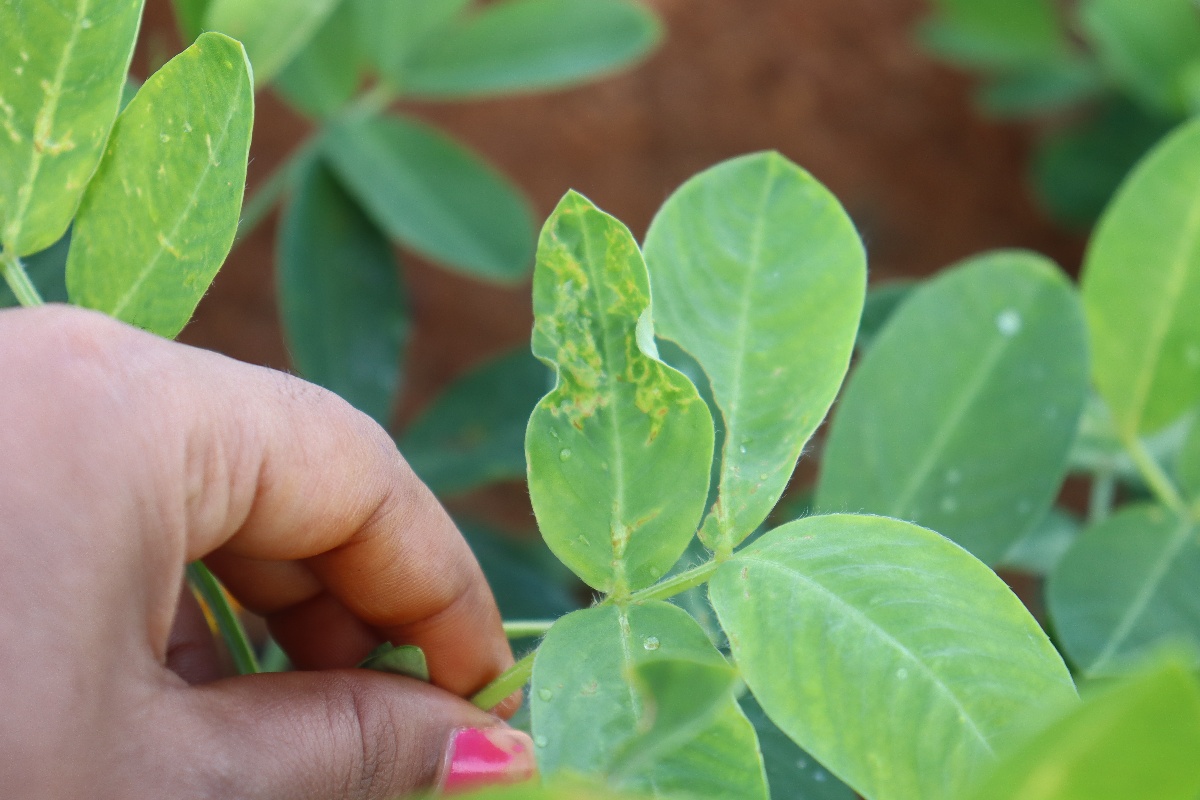
Label: healthy leaf